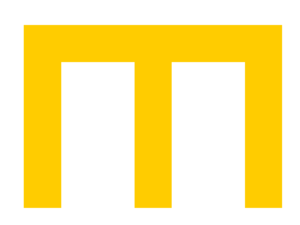
La 3ᵉ Panzerdivision était une division blindée de la Wehrmacht, durant la Seconde Guerre mondiale, créée le 15 octobre 1935.